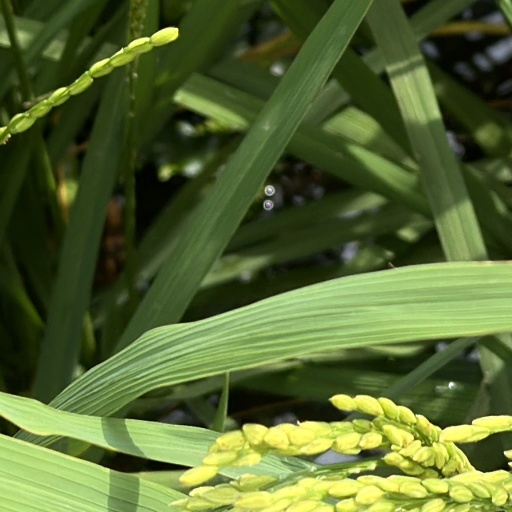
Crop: rice